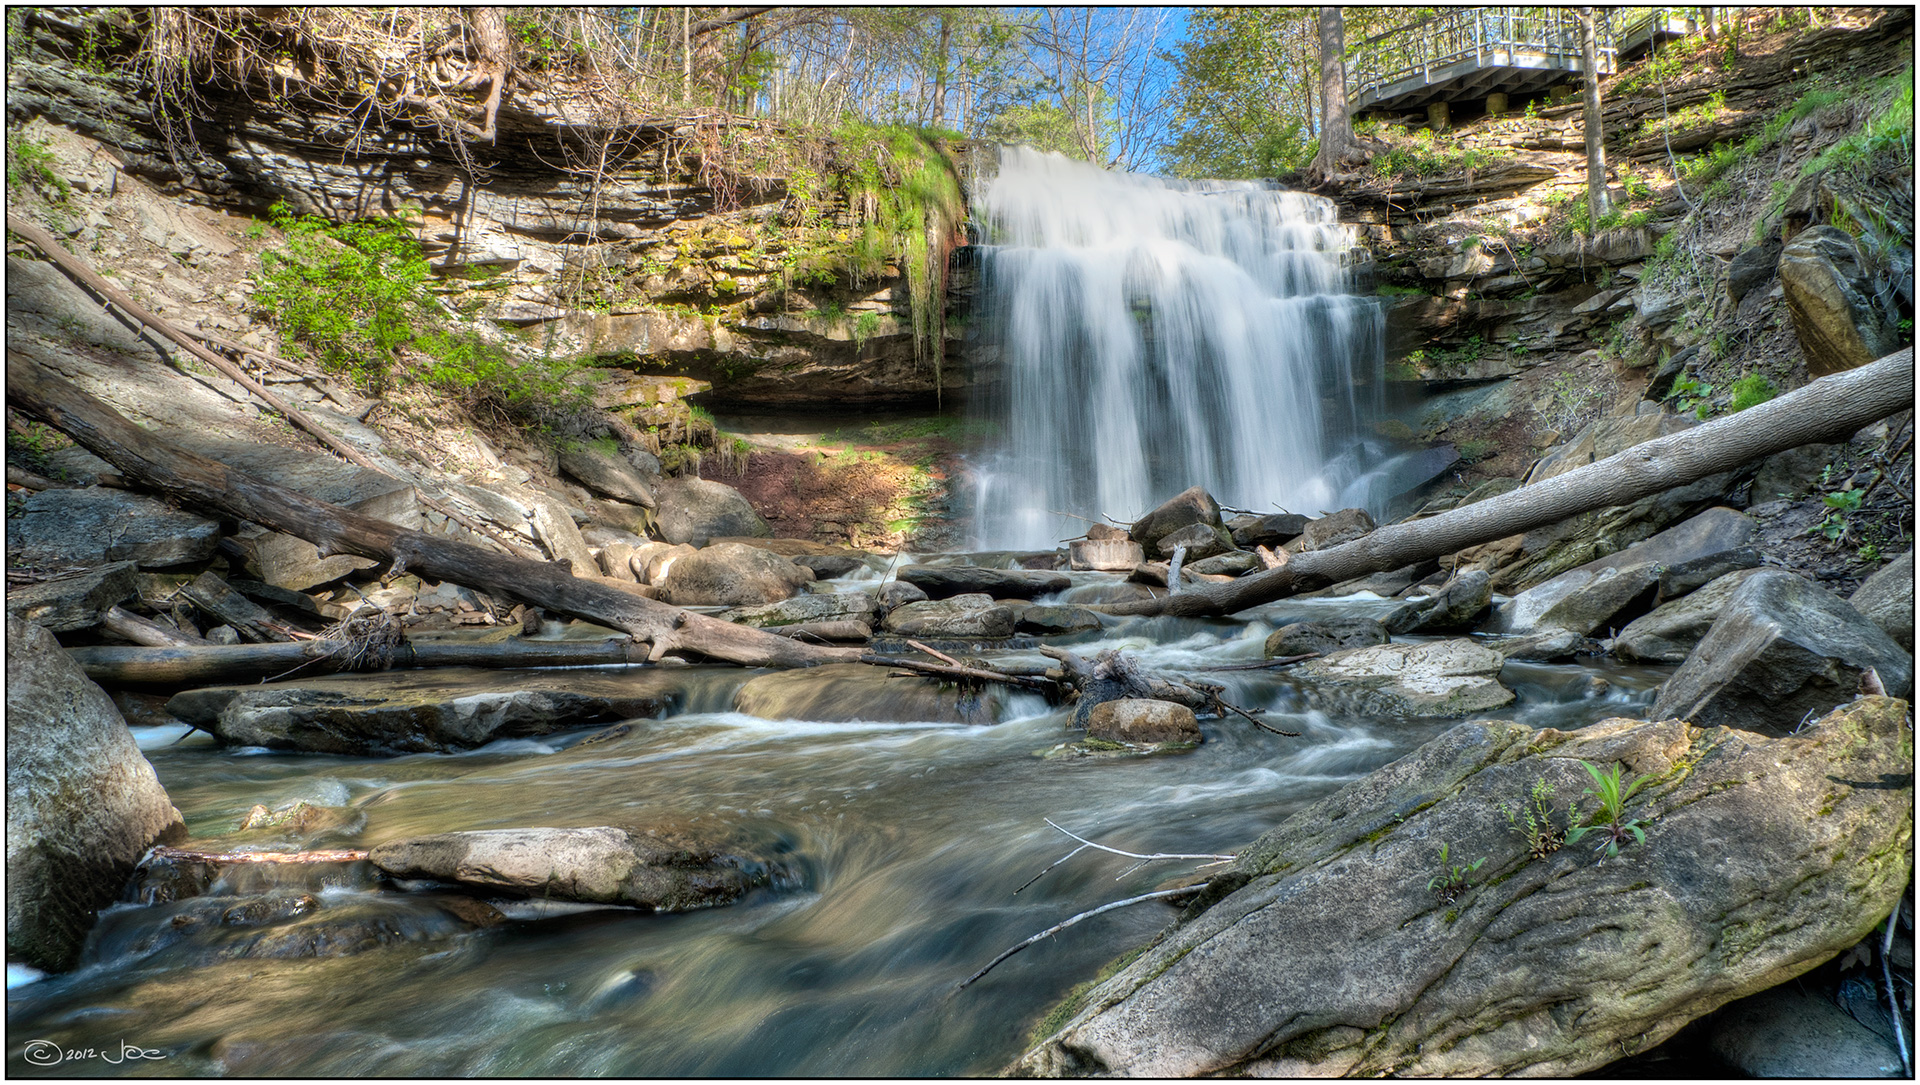
water, nature, forest, rock, waterfall, wilderness, river, stream, color, autumn, rapid, body of water, hdr, great, canada, falls, ontario, sns, hamilton, nik, efex, pro, viveza, waterdown, water feature, watercourse